Forza Italia (2013)

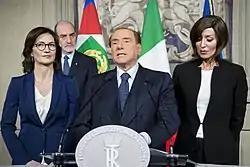
Berlusconi with then FI's leaders in the Parliament, Mariastella Gelmini and Anna Maria Bernini

Berlusconi decided to run in the 2019 European Parliament election as FI's top candidate in all Italian constituencies, except for central Italy. In the election, FI received only 8.8% of the vote, its worst result ever. Berlusconi was one of the party's elected representatives to the European Parliament, and the oldest member of the assembly.